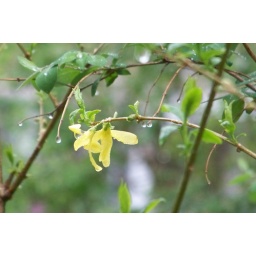
A yellow flower and a few branches on a bush near my house.